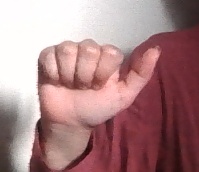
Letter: dhad